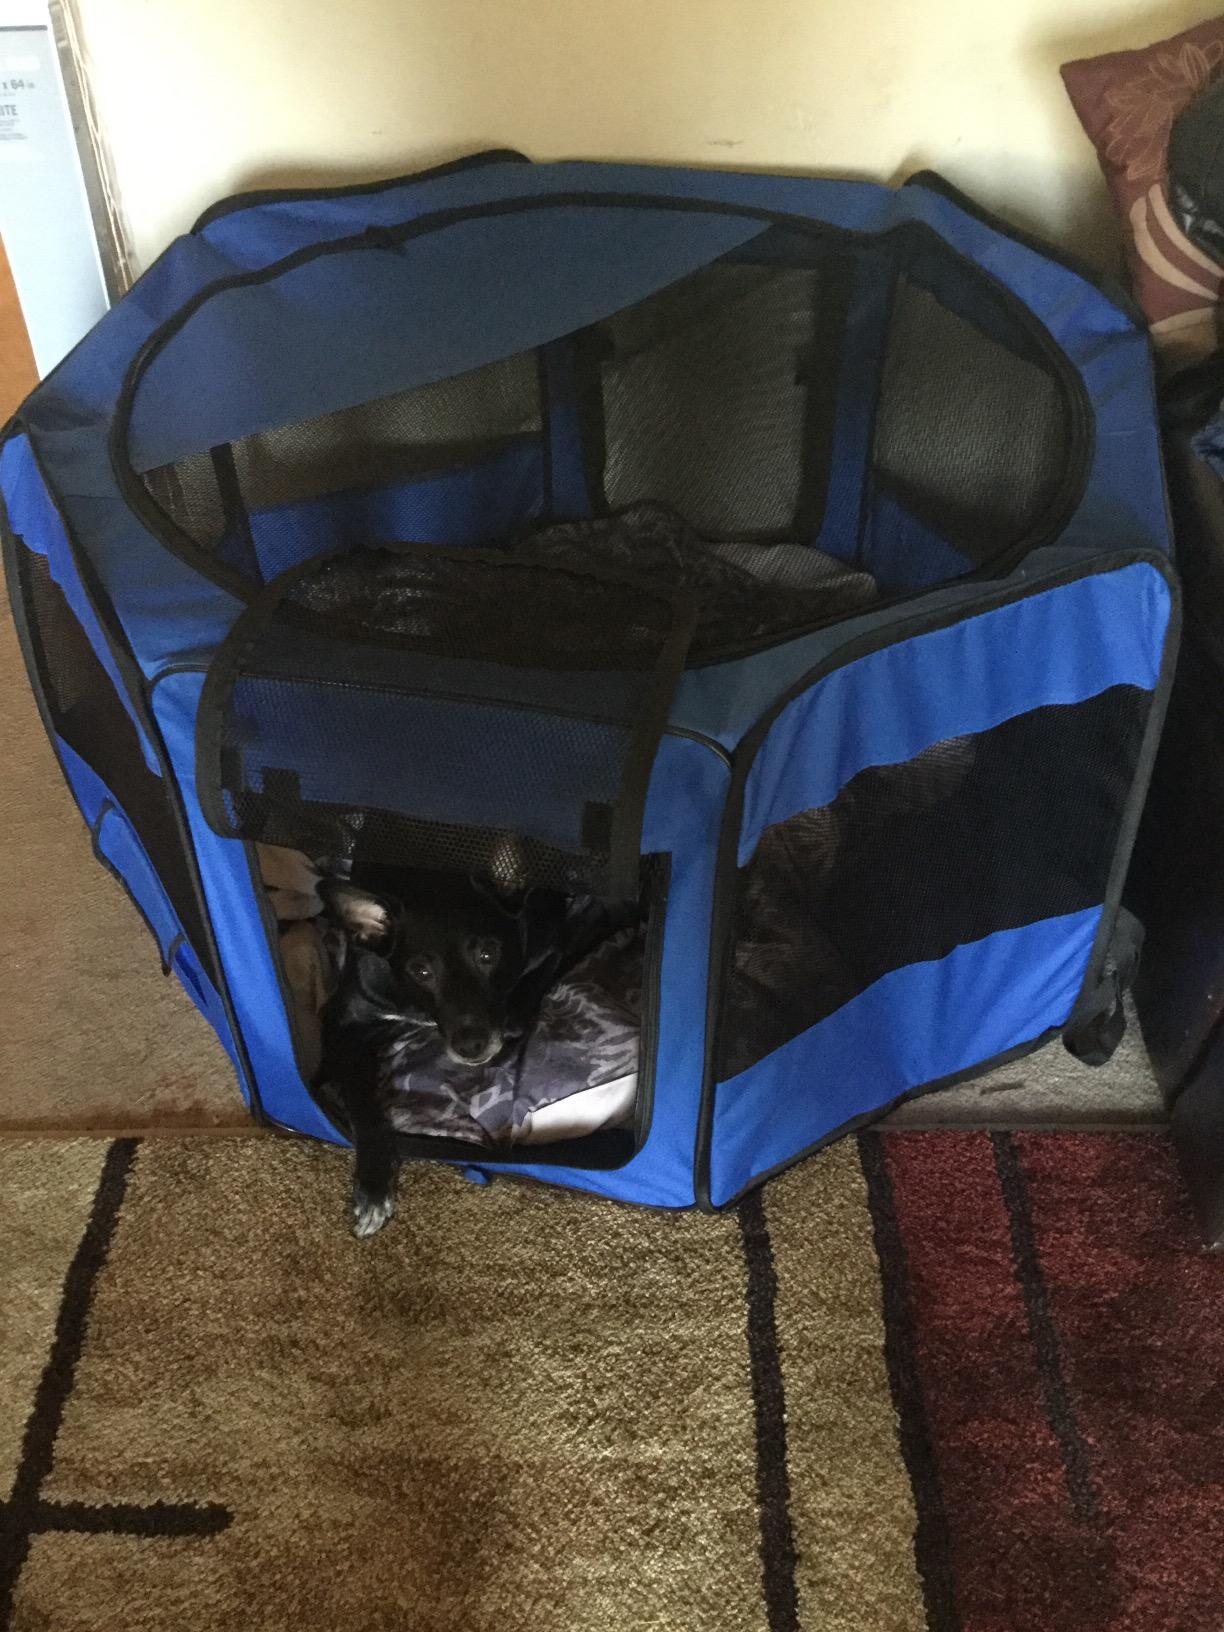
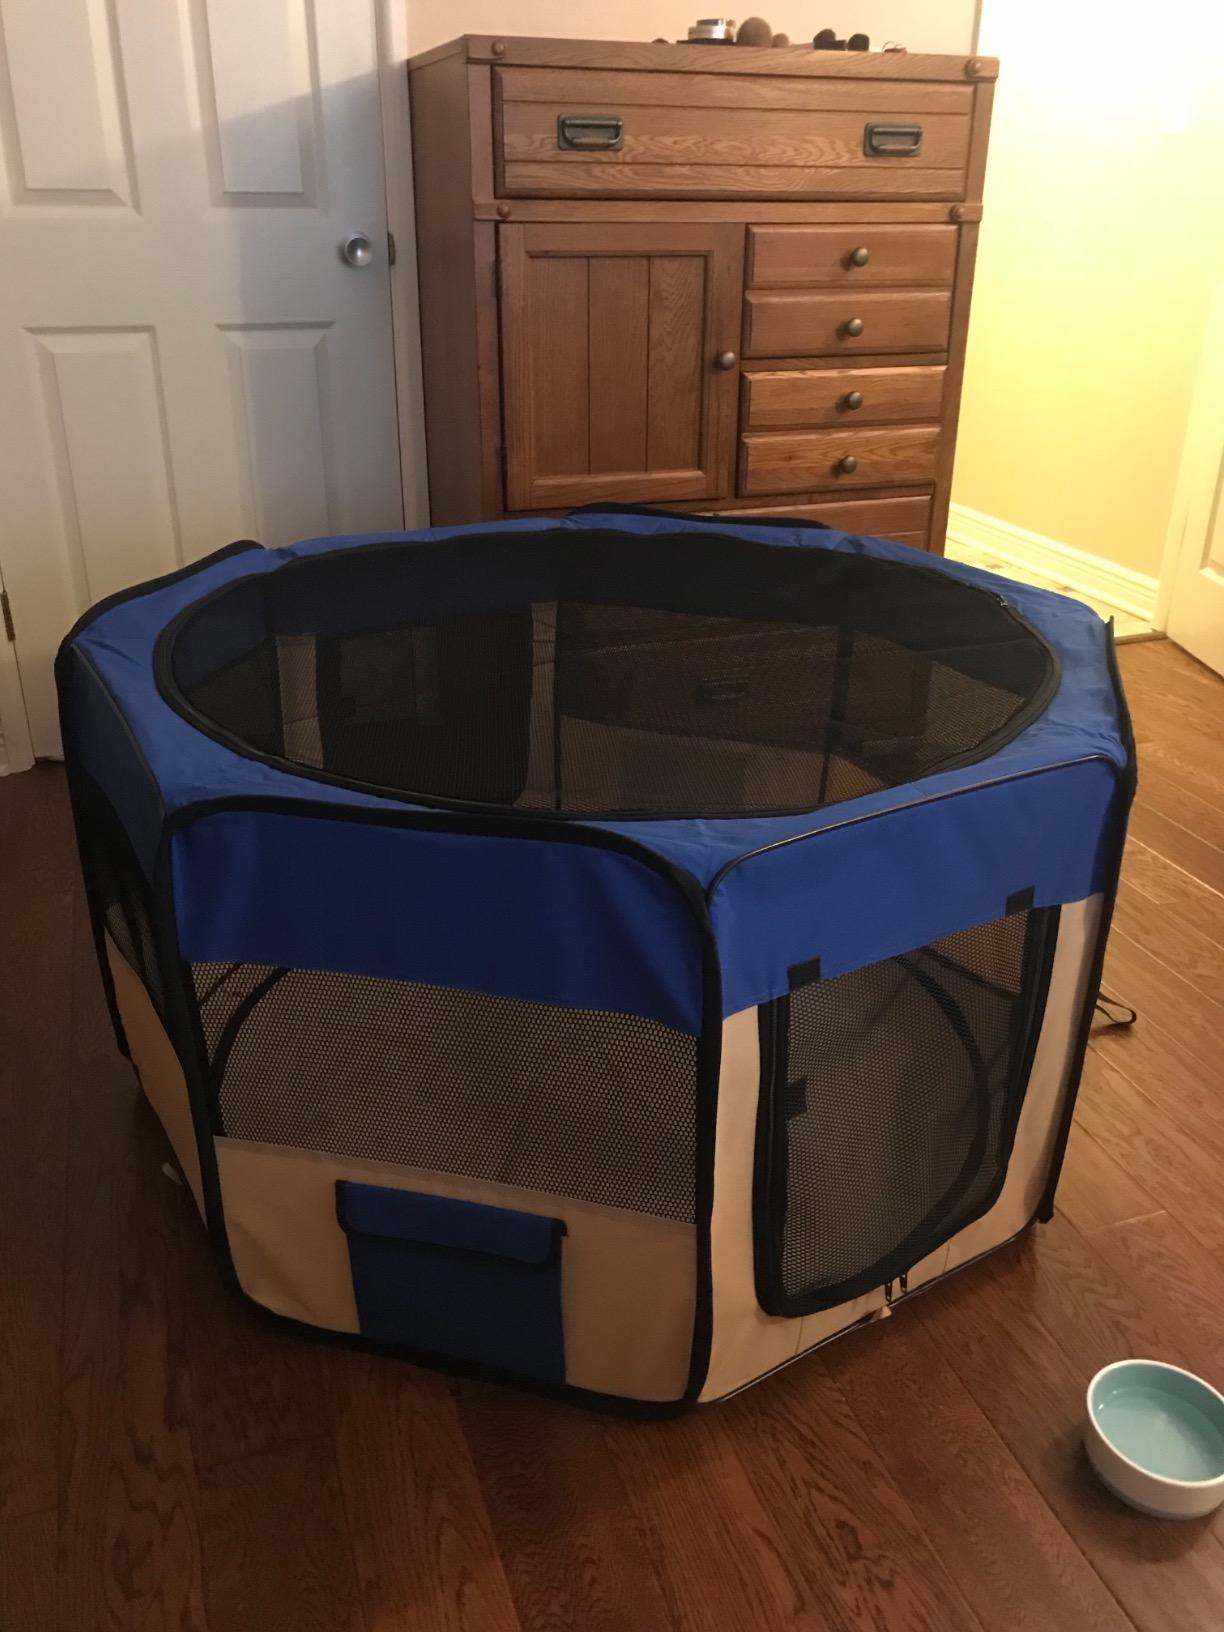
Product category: items_kennel
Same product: no